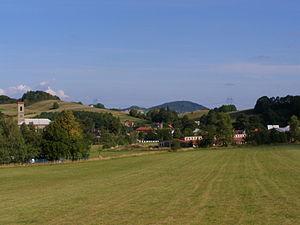
Veřovice est une commune du district de Nový Jičín, dans la région de Moravie-Silésie, en République tchèque. Sa population s'élevait à 1 964 habitants en 2017.